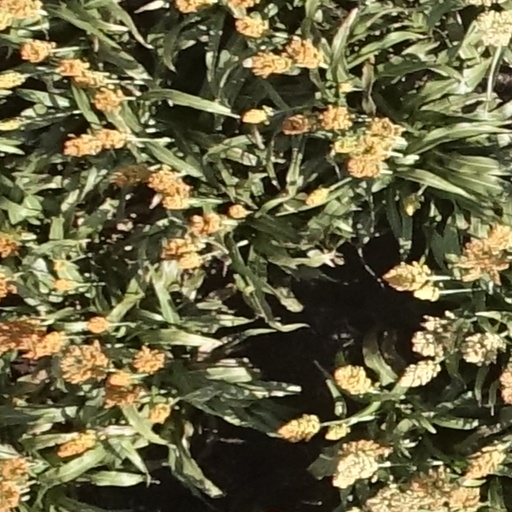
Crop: sorghum